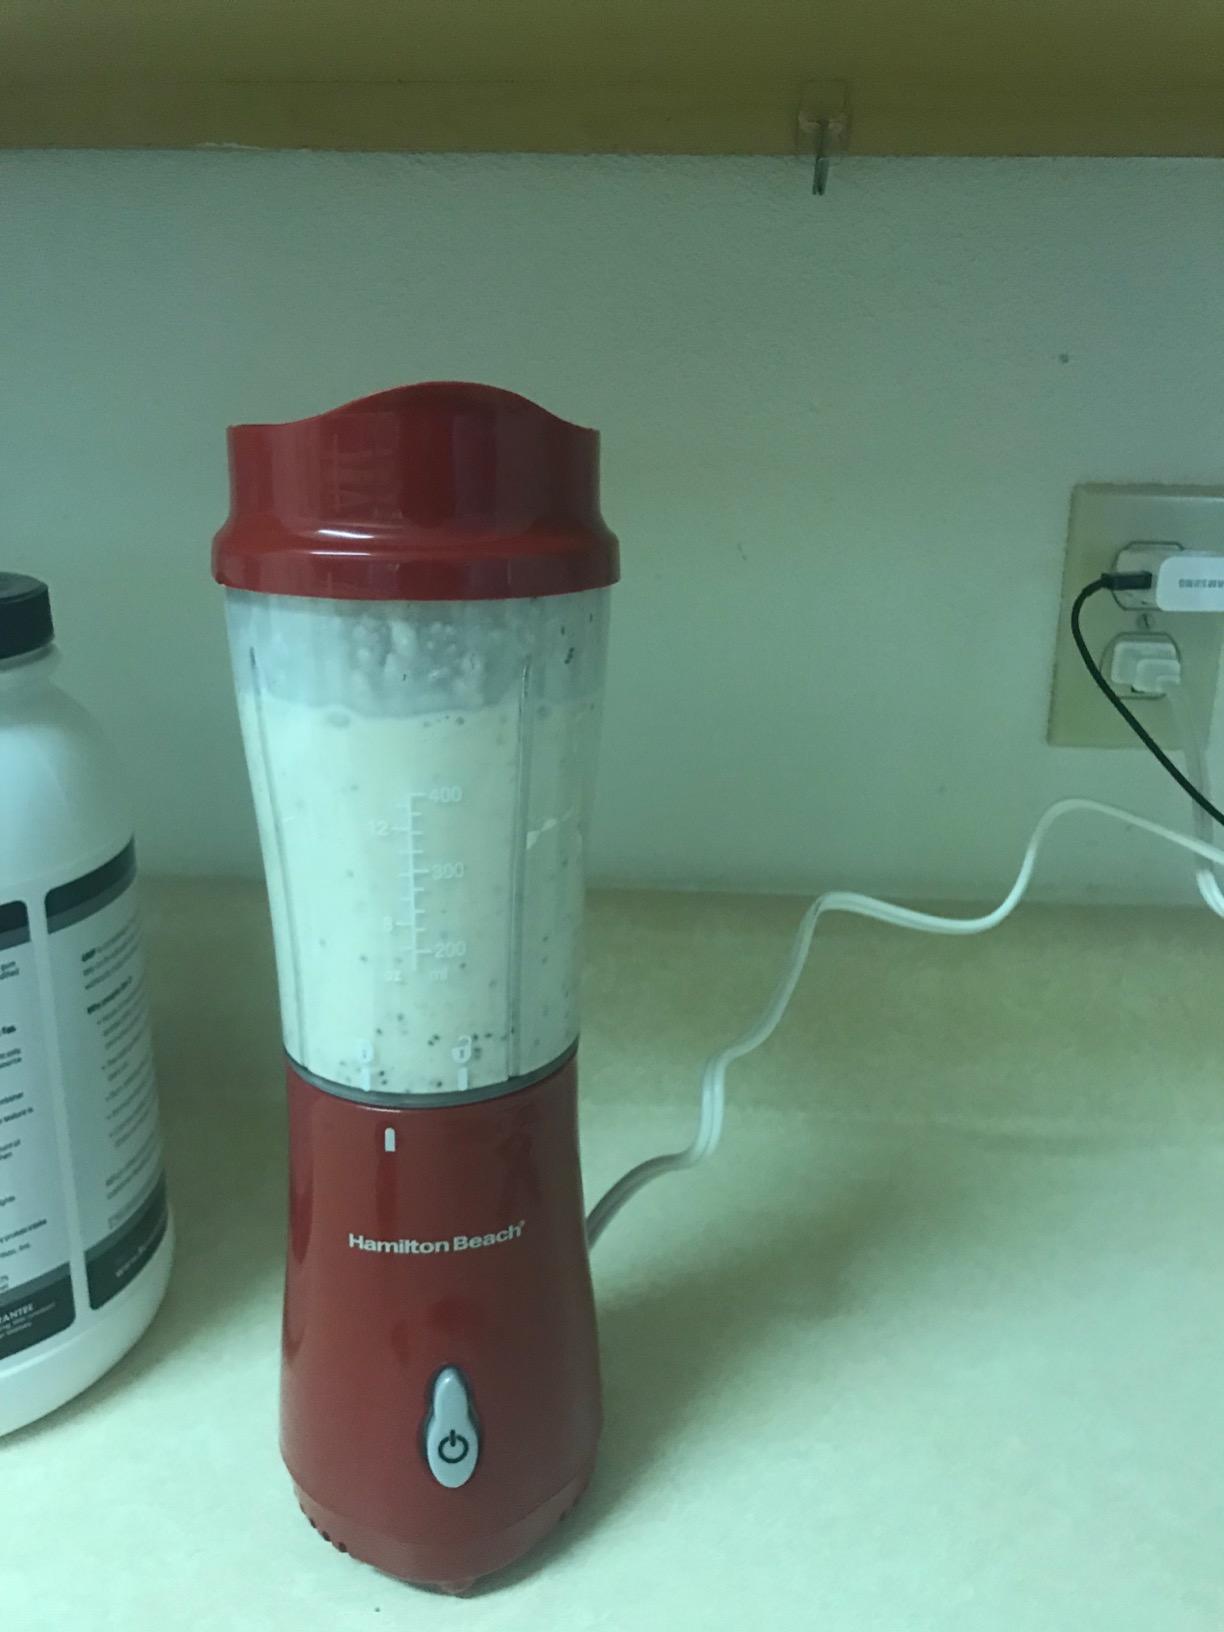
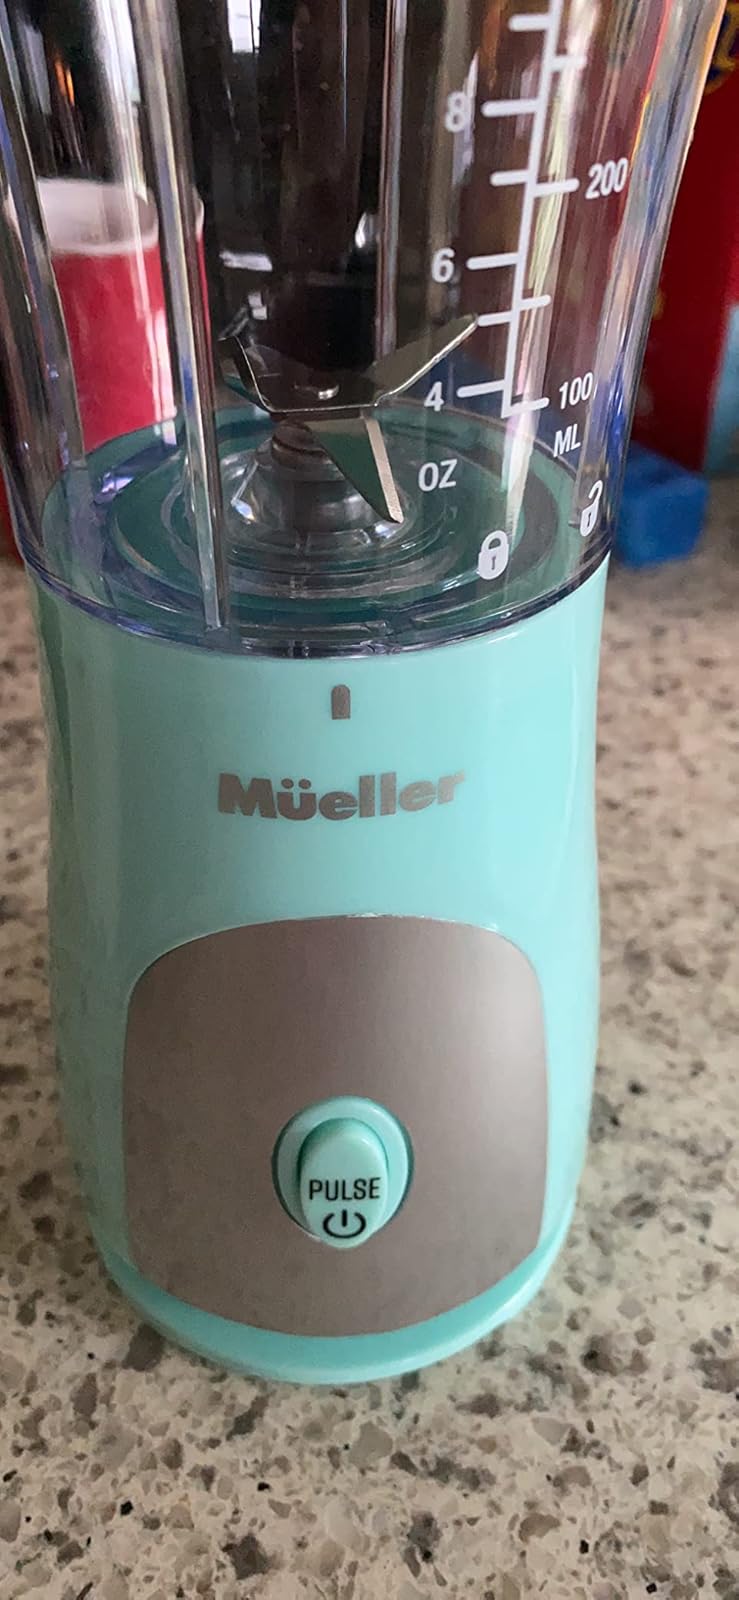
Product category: items_blender
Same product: no